Loyalist Teaching

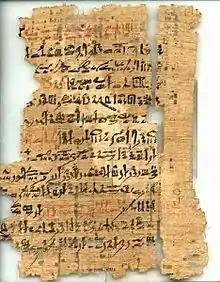
1550–1069 BC copy of the scripture written in hieratic script

The Loyalist Teaching, or The Loyalist Instructions, is an ancient Egyptian text of the "sebayt" ('teaching') genre. It survives in part from a of the mid Twelfth dynasty of Egypt. The whole text can be found in papyrus scrolls of the New Kingdom period. Its authorship is uncertain, although it has been suggested (with no direct evidence) that it was written by the vizier Kairsu of the early Twelfth dynasty. The text emphasizes the virtues of loyalty to the ruling pharaoh and the responsibilities one must maintain for the sake of society.